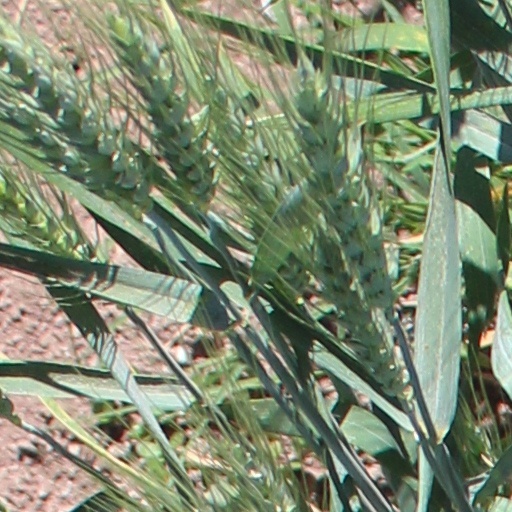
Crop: wheat